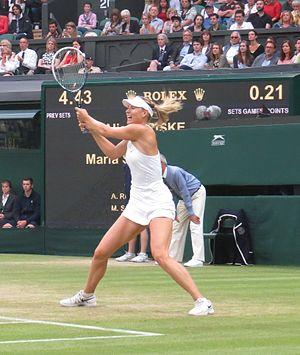
Maria Yourievna Sharapova, née le 19 avril 1987 à Niagan en Sibérie, est une ancienne joueuse professionnelle de tennis russe.